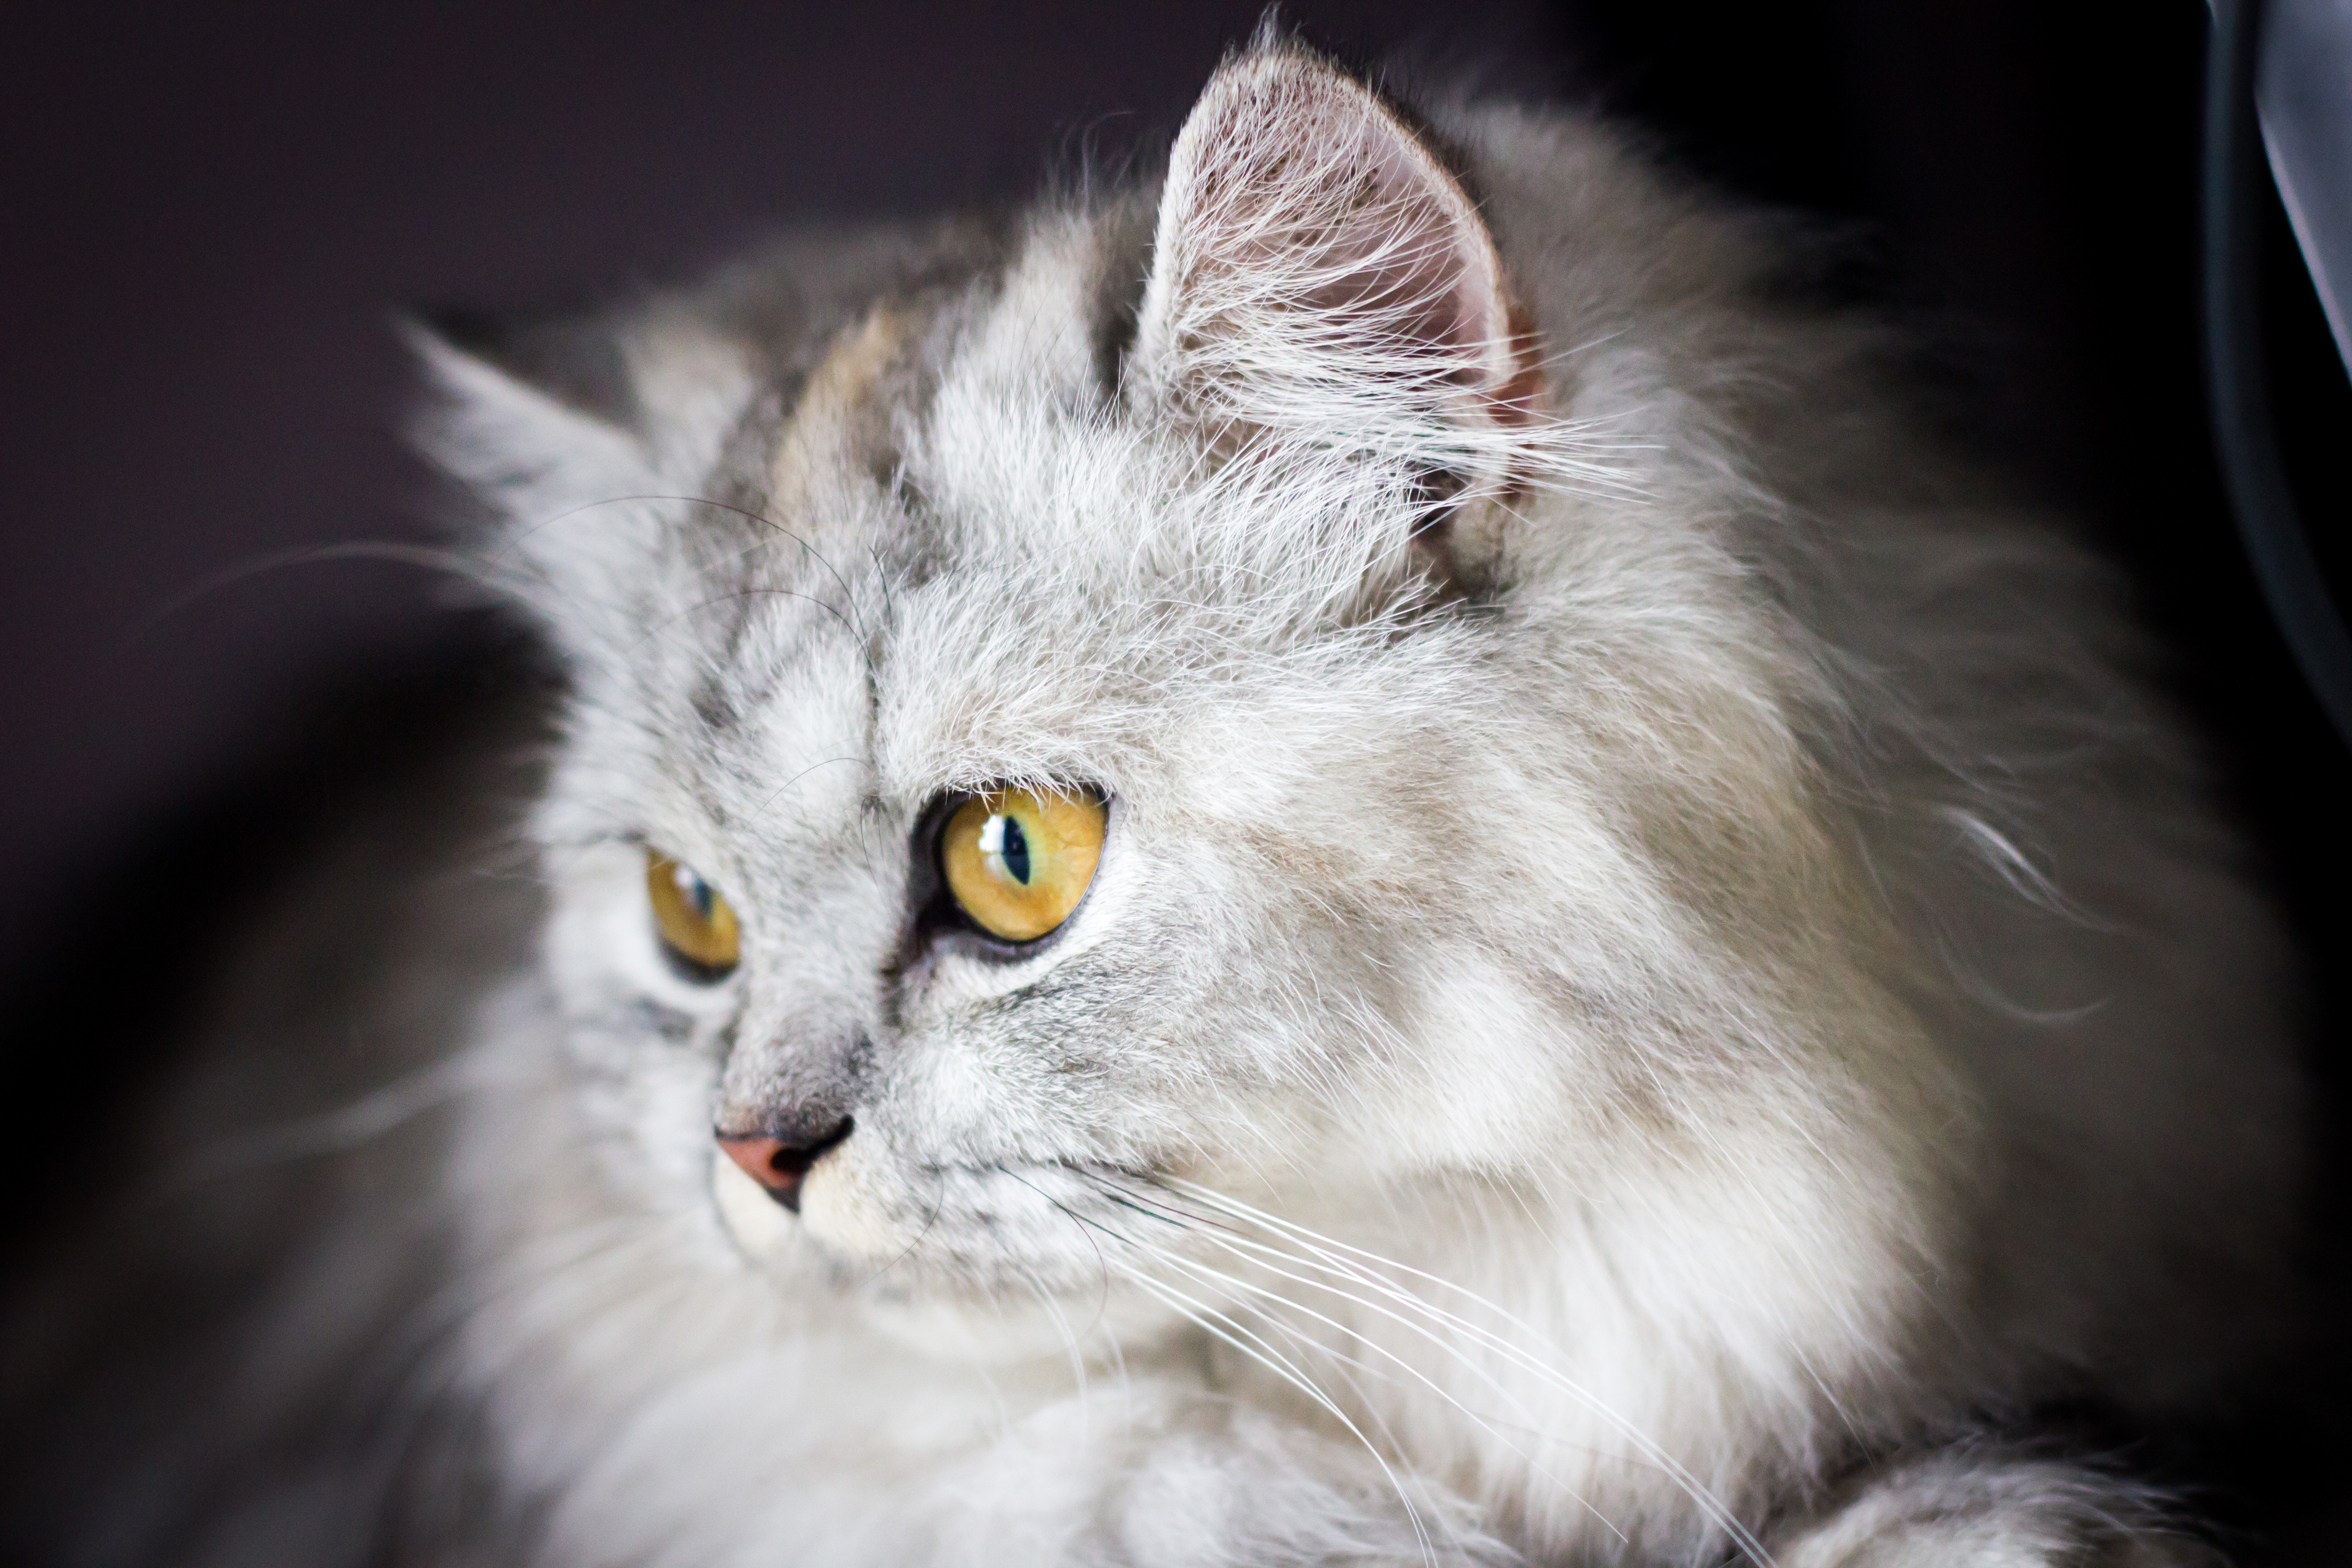
Label: cat